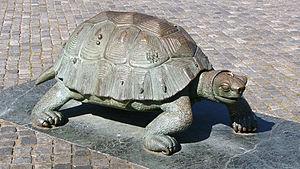
Ivan Theimer est un peintre et sculpteur d'origine tchèque, né en 1944 à Olomouc, en Moravie. Il a émigré en France en 1968 et vit à Paris.